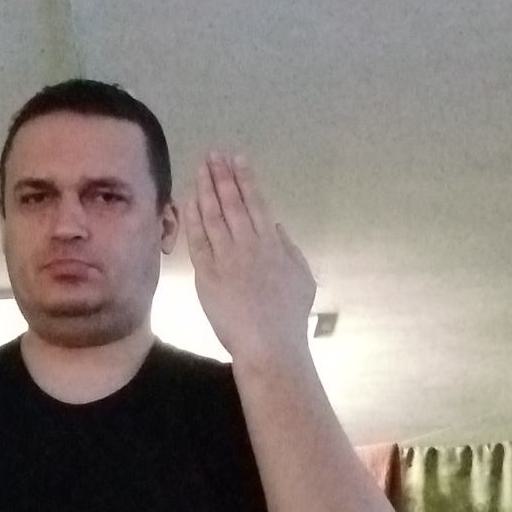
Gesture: stop_inverted